Caulfield Cup

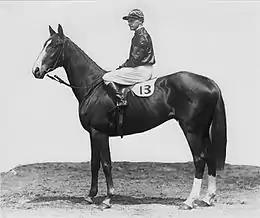
1932 winner – Rogilla George Robinson

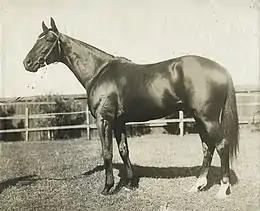
1906 & 1907 winner – Poseidon

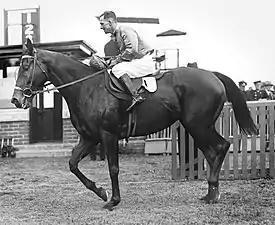
1930 winner – Amounis Harold Jones

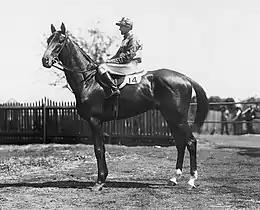
1931 winner – Denis Boy Andy Knox

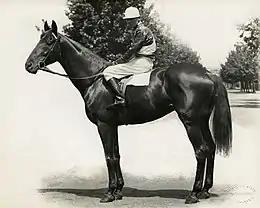
1912 & 1914 winner – Uncle Sam

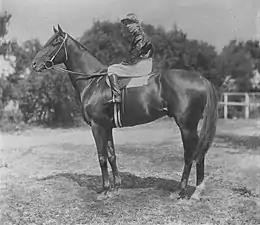
1920 winner – Eurythmic

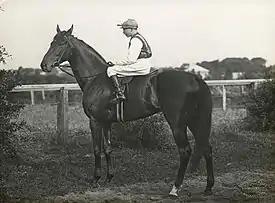
1915 winner – Lavendo

During World War II the race was run at Flemington Racecourse and in 1943 the race was run in divisions.